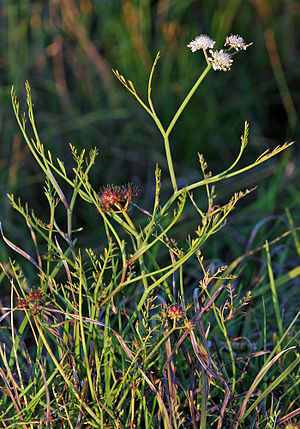
Vandklaseskærm
Vandklaseskærm, ofte skrevet vand-klaseskærm, er en flerårig plante i skærmplante-familien. Det er en 25-80 centimeter høj sumpplante med oppustede stængler og bladstilke. Bladene er enkelt fjersnitdelte med kort bladplade og trinde, linjeformede afsnit. De rødlige blomster sidder i tætte dobbeltskærme. Småskærmene er ved modenhed kuglerunde med kegleformede frugter, der er piggede af de blivende grifler.